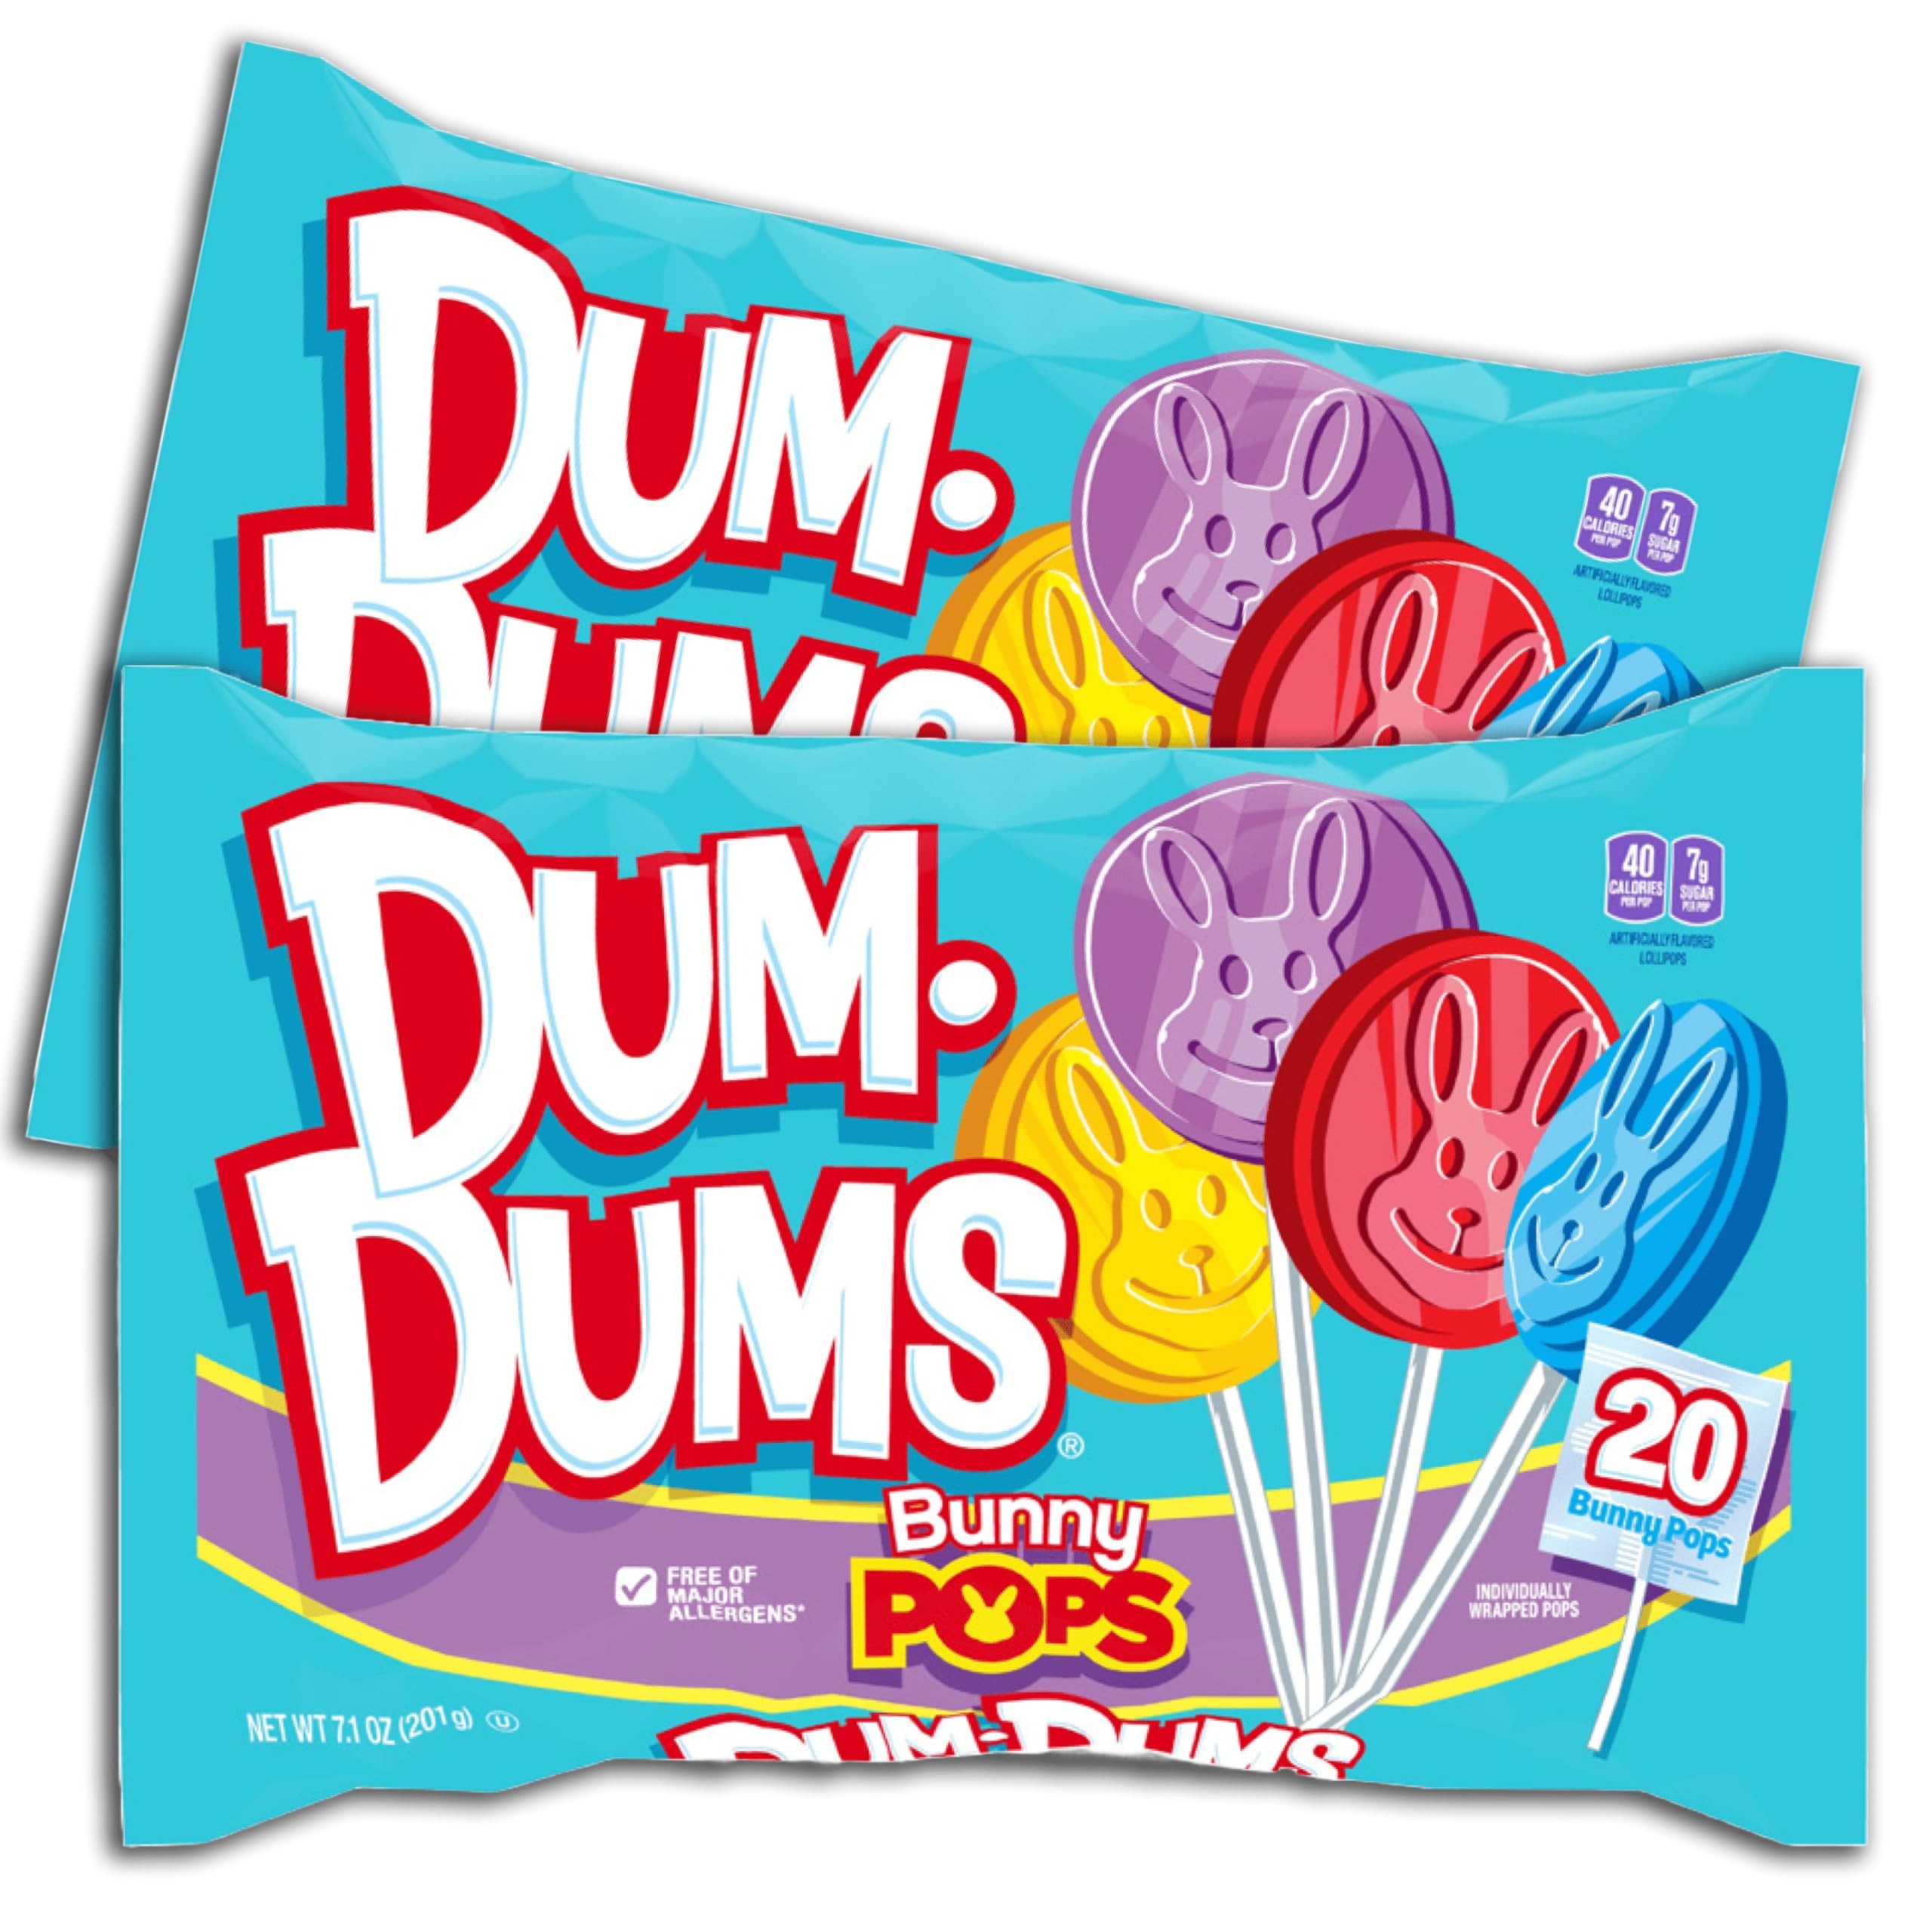
Item Name: Dum Dums Bunny Pops Easter Lollipops 2024, Easter Basket Candy, Pack of 2-20ct Bags
Bullet Point 1: Festive Flavors Galore: Indulge in this 2-pack offering, totaling 40 sweet, assorted lollipops capturing the spirit of Easter with a burst of delightful flavors.
Bullet Point 2: Sweet Easter Treats: Add a touch of sweetness to your holiday traditions with these vibrant lollipops, ideal for Easter baskets, egg hunts, or as joyous surprises.
Bullet Point 3: Joyous Delights for All Ages: Share the joy of Easter with these delightful treats that transcend generations, making them perfect for kids and the young at heart.
Bullet Point 4: Multipack for Sharing: With this 2-pack offering, you get double the amount of these festive lollipops—perfect for sharing the Easter happiness with friends and family.
Bullet Point 5: Spread Easter Cheer: Elevate your celebrations with these vibrant, flavorful lollipops, adding an extra dose of joy to your holiday gatherings and creating lasting memories.
Bullet Point 6: All-Inclusive Enjoyment: These Easter Bunny Pops are designed to bring smiles to both kids and adults alike, fostering a spirit of shared delight during the holiday season.
Bullet Point 7: Festive Flavorsome Moments: Elevate your Easter with bursts of fruity sweetness encapsulated in these colorful, fun lollipops, creating memorable moments for everyone.
Bullet Point 8: Spread Sweetness & Smiles: Hand out these delightful treats from the 2-pack, spreading cheer and creating delightful moments among friends and loved ones.
Bullet Point 9: Fruity Symphony on Your Tongue: Experience the delightful melody of "Tropi-Berry," "Berry Lemonade," "Berry Melon," and "Berry Blu-Cherry" flavors, ensuring a joyful, flavor-filled journey throughout the Easter season.
Product Description: Step into the whimsical world of Easter with this delightful collection of lollipops adorned with charming bunny faces. Inside this 20-count pack, you'll discover an array of colorful, joyous pops, each featuring a meticulously crafted bunny visage, evoking the essence of the holiday season. Immerse yourself in the sweetness and nostalgia these lollipops offer. The intricate designs of bunny faces, complete with expressive eyes and adorable whiskers, are a playful nod to the spirit of Easter. Each lollipop is a delectable treat, carefully formed to deliver a burst of sugary goodness with every lick. The vibrant hues and intricate details of the bunnies bring an air of festivity to these delightful pops, making them an ideal addition to Easter baskets or a fun surprise for egg hunts. Indulge in the enchantment of these 20 bunny-faced pops, spreading joy and sweetness throughout your Easter celebrations. Delight in the charming flavors and whimsical designs that encapsulate the essence of this beloved holiday.
Value: 14.2
Unit: Ounce

Price: 7.395